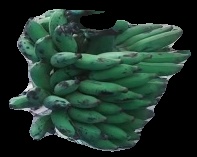
Variety: elakki-bale
Grade: grade3